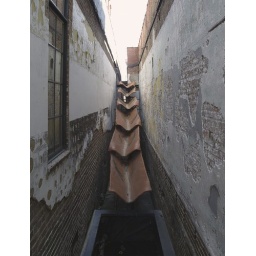
water fixture located on elm street in greensboro